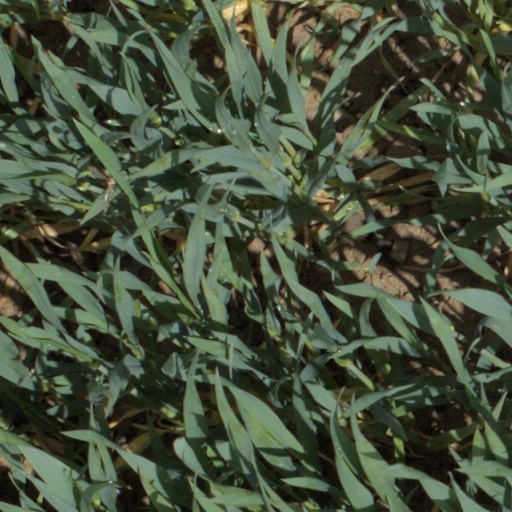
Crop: wheat